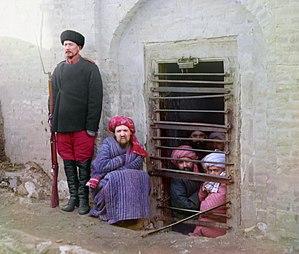
Sergueï Mikhaïlovitch Prokoudine-Gorski, né le 30 août 1863 à Founikova Gora et mort le 27 septembre 1944 à Paris, est connu pour sa carrière de chimiste puis de photographe à la photographie couleur. Il a laissé un témoignage unique sur la Russie du début du XXᵉ siècle.
Grâce à sa position géographique, l'Asie centrale a depuis très longtemps été traversée par les grandes voies de communication de l'Eurasie, notamment par la Route de la soie. Cette situation privilégiée lui a permis d'acquérir une grande richesse tant culturelle qu'économique. Il importe cependant de distinguer deux types de peuples, les sédentaires et les nomades, dont l'opposition a marqué l'histoire de l'Asie centrale pendant près de 3000 ans. L'aridité de cette région a contraint les sédentaires à mettre en place des réseaux d'irrigation. Leurs oasis étant éloignées les unes des autres, il leur était difficile de former des États unifiés. Les nomades ont toujours vécu dans la vaste zone de steppes et de déserts située au nord de l'Asie centrale. Quand leurs tribus parvenaient à s'unir, de puissants empires se constituaient. Ainsi en est-il des Xiongnu au IIIᵉ siècle av. J.-C. ou des Mongols au XIIIᵉ siècle. Les empires établissaient leur domination sur les oasis de l'Asie centrale et s'étendaient parfois hors de ce territoire. La Chine a fréquemment subi des invasions de peuples nomades.
Collection des curiosités remarquables de l'Empire russe par Prokoudine-Gorski est une des premières collections au monde de photographies en couleurs. Elle constitue un patrimoine unique pour les peuples de l'ancien Empire russe et pour toute l'humanité. Son créateur est le célèbre inventeur russe Sergueï Prokoudine-Gorski. Mais il faut remarquer que l'exécution effective de nombreuses photos est due à ses collaborateurs.